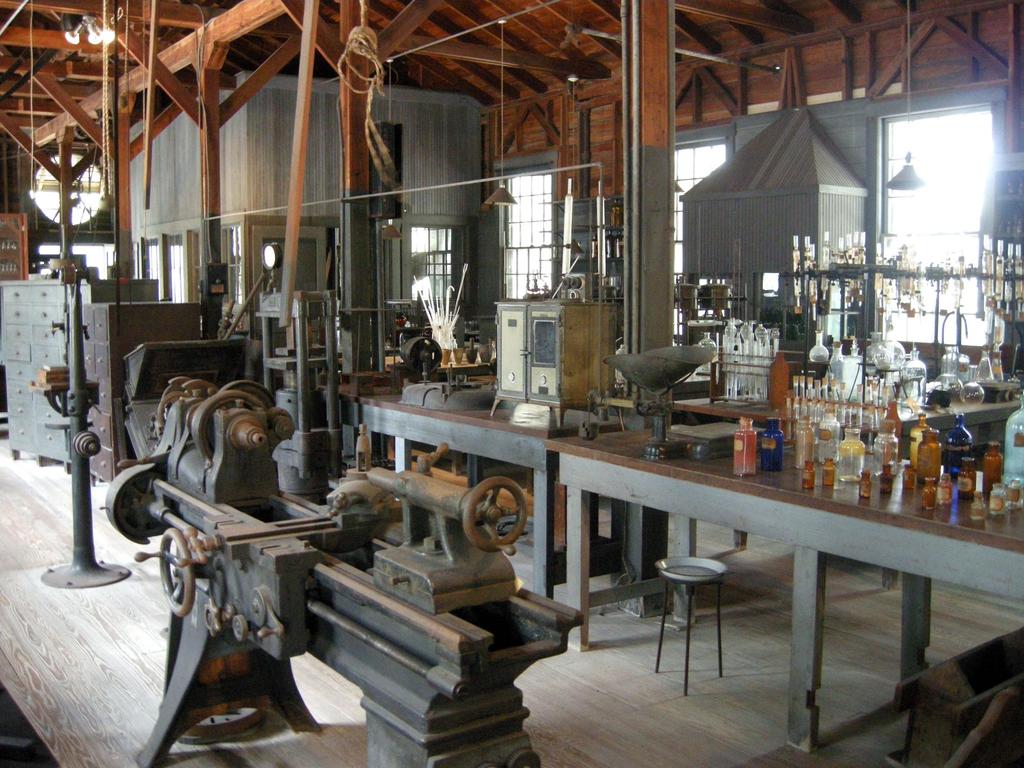
Label: others